Blake Tekotte

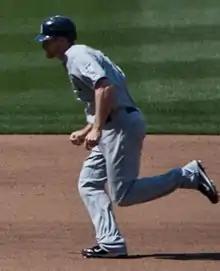
Tekotte with the San Diego Padres in 2011

Blake Aaron Tekotte (born May 24, 1987) is a former American professional baseball outfielder. He played in Major League Baseball (MLB) for the San Diego Padres and Chicago White Sox.